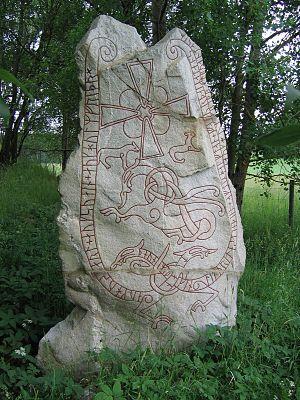
Une pierre runique est une pierre dressée gravée d'inscriptions runiques. Érigées au IVᵉ et XIIᵉ siècles et principalement à la fin de l'âge des Vikings, la plupart sont situées en Scandinavie, bien qu'il en existe également en dehors de cette région. Il s'agit souvent de monuments à la mémoire de personnes décédées.
L'article Religion en Suède recense l'histoire et l'actualité de la religion des 10 327 589 Suédois.
Les pierres runiques de Lingsberg sont deux pierres runiques, ainsi qu'un fragment d'une troisième, gravées en vieux norrois et situées dans une ferme de Lingberg, en Suède.